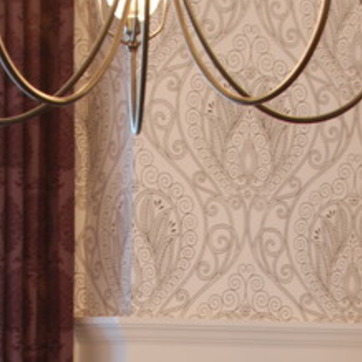
Material: wallpaper